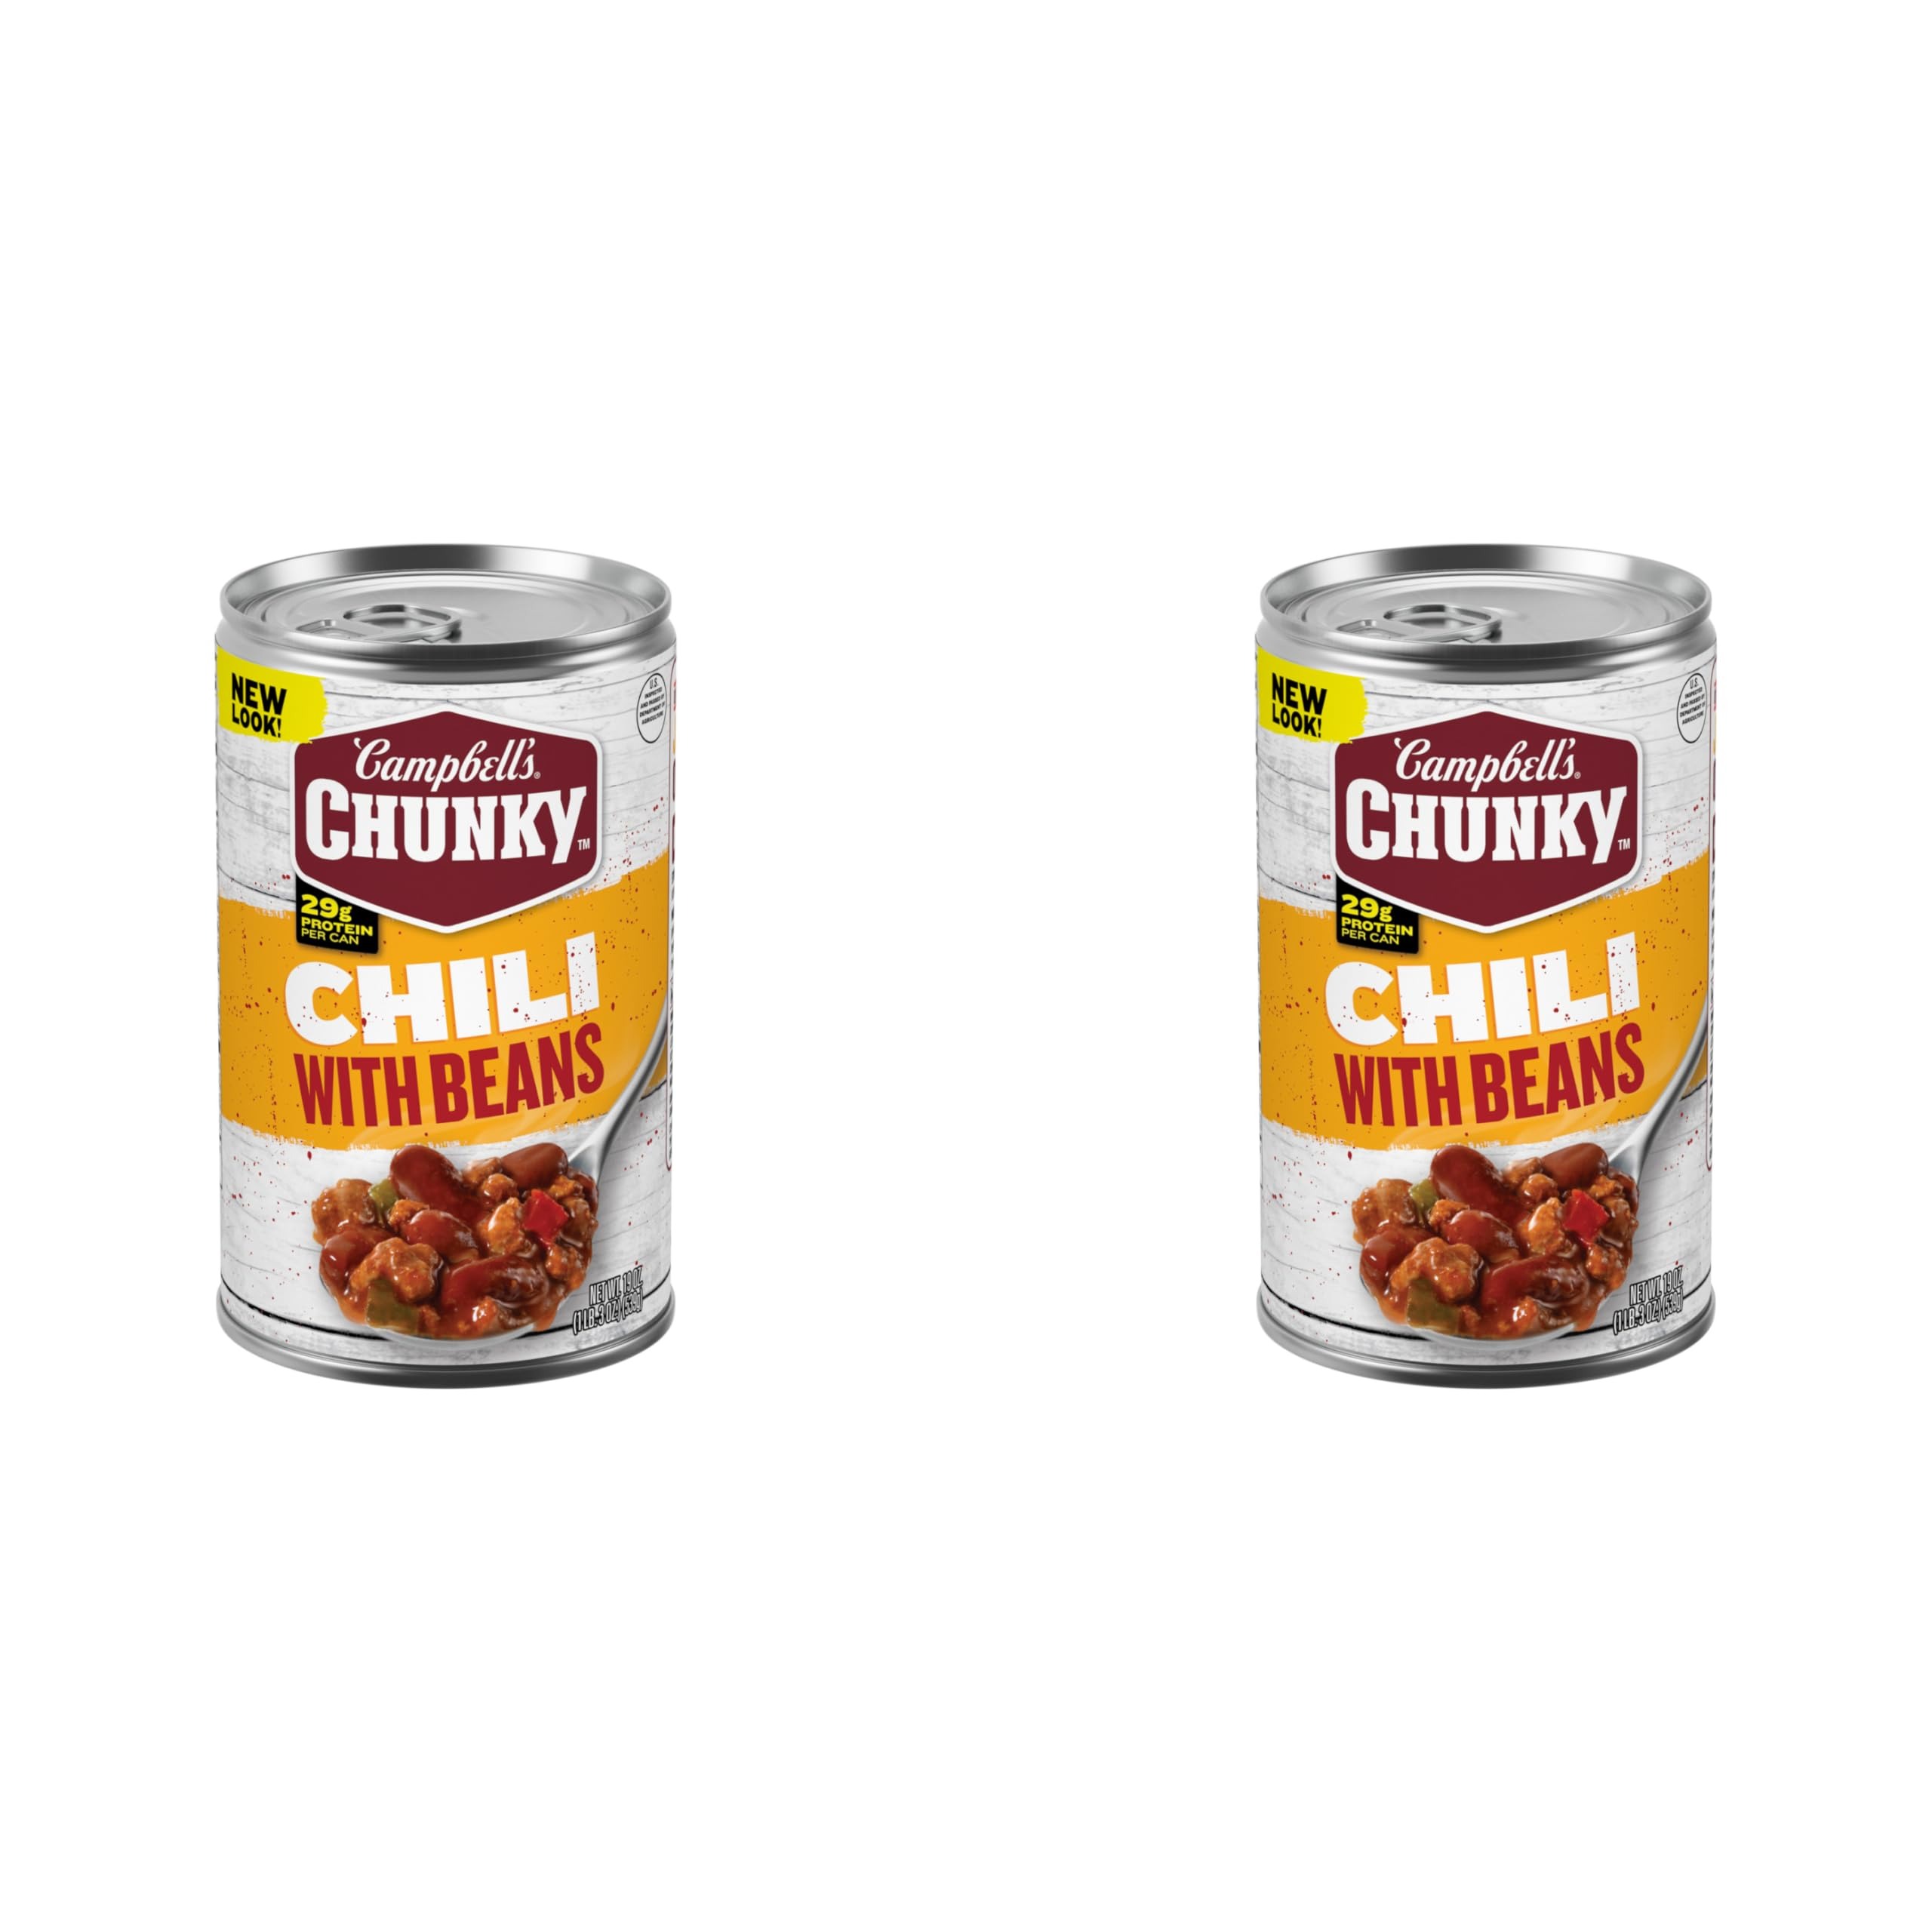
Item Name: Campbell's Chunky Chili with Beans, 19 oz (Pack of 2)
Bullet Point 1: The information below is per can only
Bullet Point 2: One (1) 19 oz can of Campbell’s Chunky Chili With Beans
Bullet Point 3: Convenient canned chili with beans, seasoned beef and pork crumble, and red and green peppers for a comforting taste that’s just like mom used to make
Bullet Point 4: With 29g of protein per can, this satisfying chili fuels even the heartiest of appetites
Bullet Point 5: Campbell’s Chunky Chili is a year-round pantry staple and the MVP of game day snacks, delivering a winning combination of flavor and convenience
Bullet Point 6: Enjoy a bowl of this canned chili with beans and meat when watching the game from home, or serve it over hot dogs, nachos, and other tailgating snacks
Value: 38.0
Unit: Ounce

Price: 3.29